Clint Eastwood

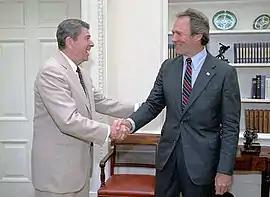
With President Ronald Reagan in 1987

Eastwood played Frank Horrigan in the Secret Service thriller "In the Line of Fire" (1993), directed by Wolfgang Petersen and co-starring John Malkovich and Rene Russo. Horrigan is a guilt-ridden Secret Service agent haunted by his failure to save John F. Kennedy's life. The film was among the top 10 box office performers in that year, earning $102 million in the United States alone, and 25 years after he was first listed on Quigley's Top Ten Money Making Stars Poll, Eastwood was voted number one again. A few months after film wrapped, Eastwood directed and co-starred alongside Kevin Costner in "A Perfect World" (also 1993). Set in the 1960s, Eastwood plays a Texas Ranger in pursuit of an escaped convict (Costner) who hits the road with a young boy (T.J. Lowther). Janet Maslin of "The New York Times" wrote that the film marked the highest point of Eastwood's directing career, and the film has since been cited as one of his most underrated directorial achievements.